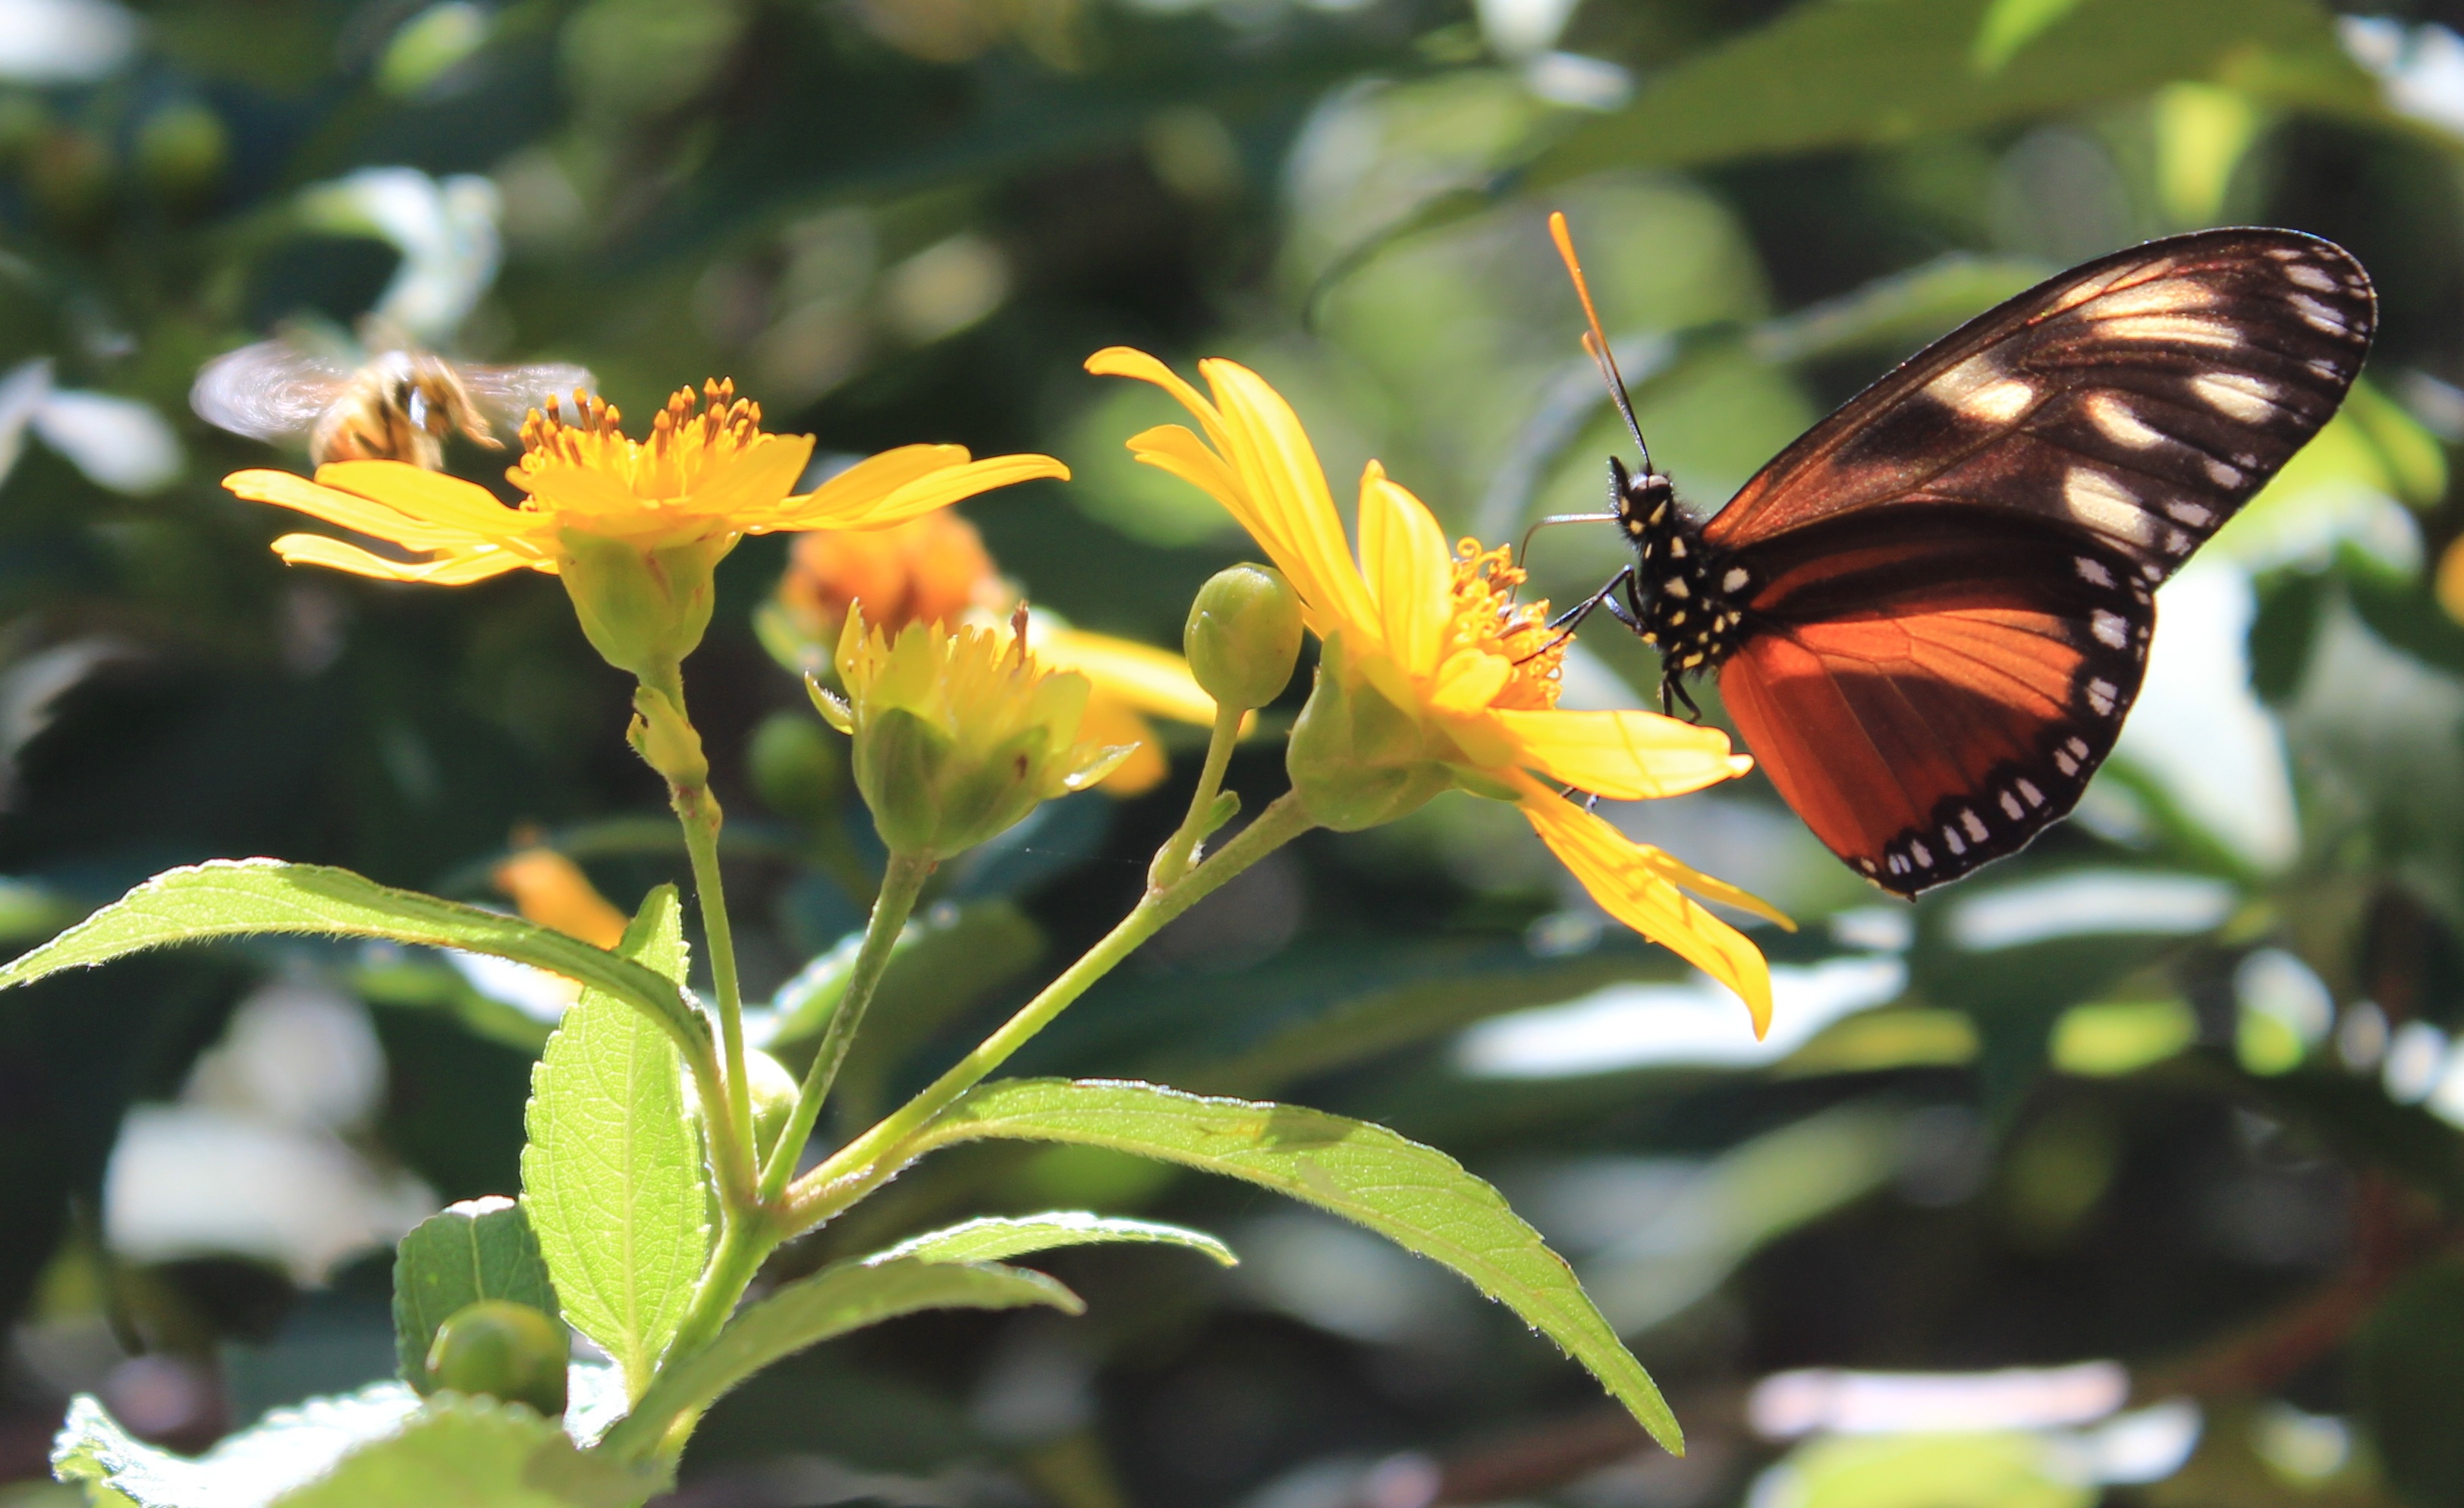
nature, blossom, plant, flower, bloom, travel, green, jungle, tropical, insect, holiday, botany, butterfly, yellow, flora, fauna, invertebrate, wildflower, monarch butterfly, animals, shrub, rainforest, wanderlust, exotic, mood, tropics, nectar, macro photography, costa rica, pollinator, central america, moths and butterflies, colias